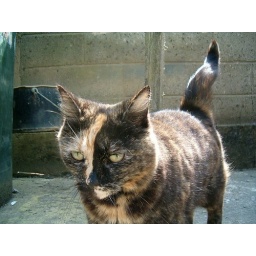
Striking colours on the face of next door's cat which spends a lot of time in our yard.